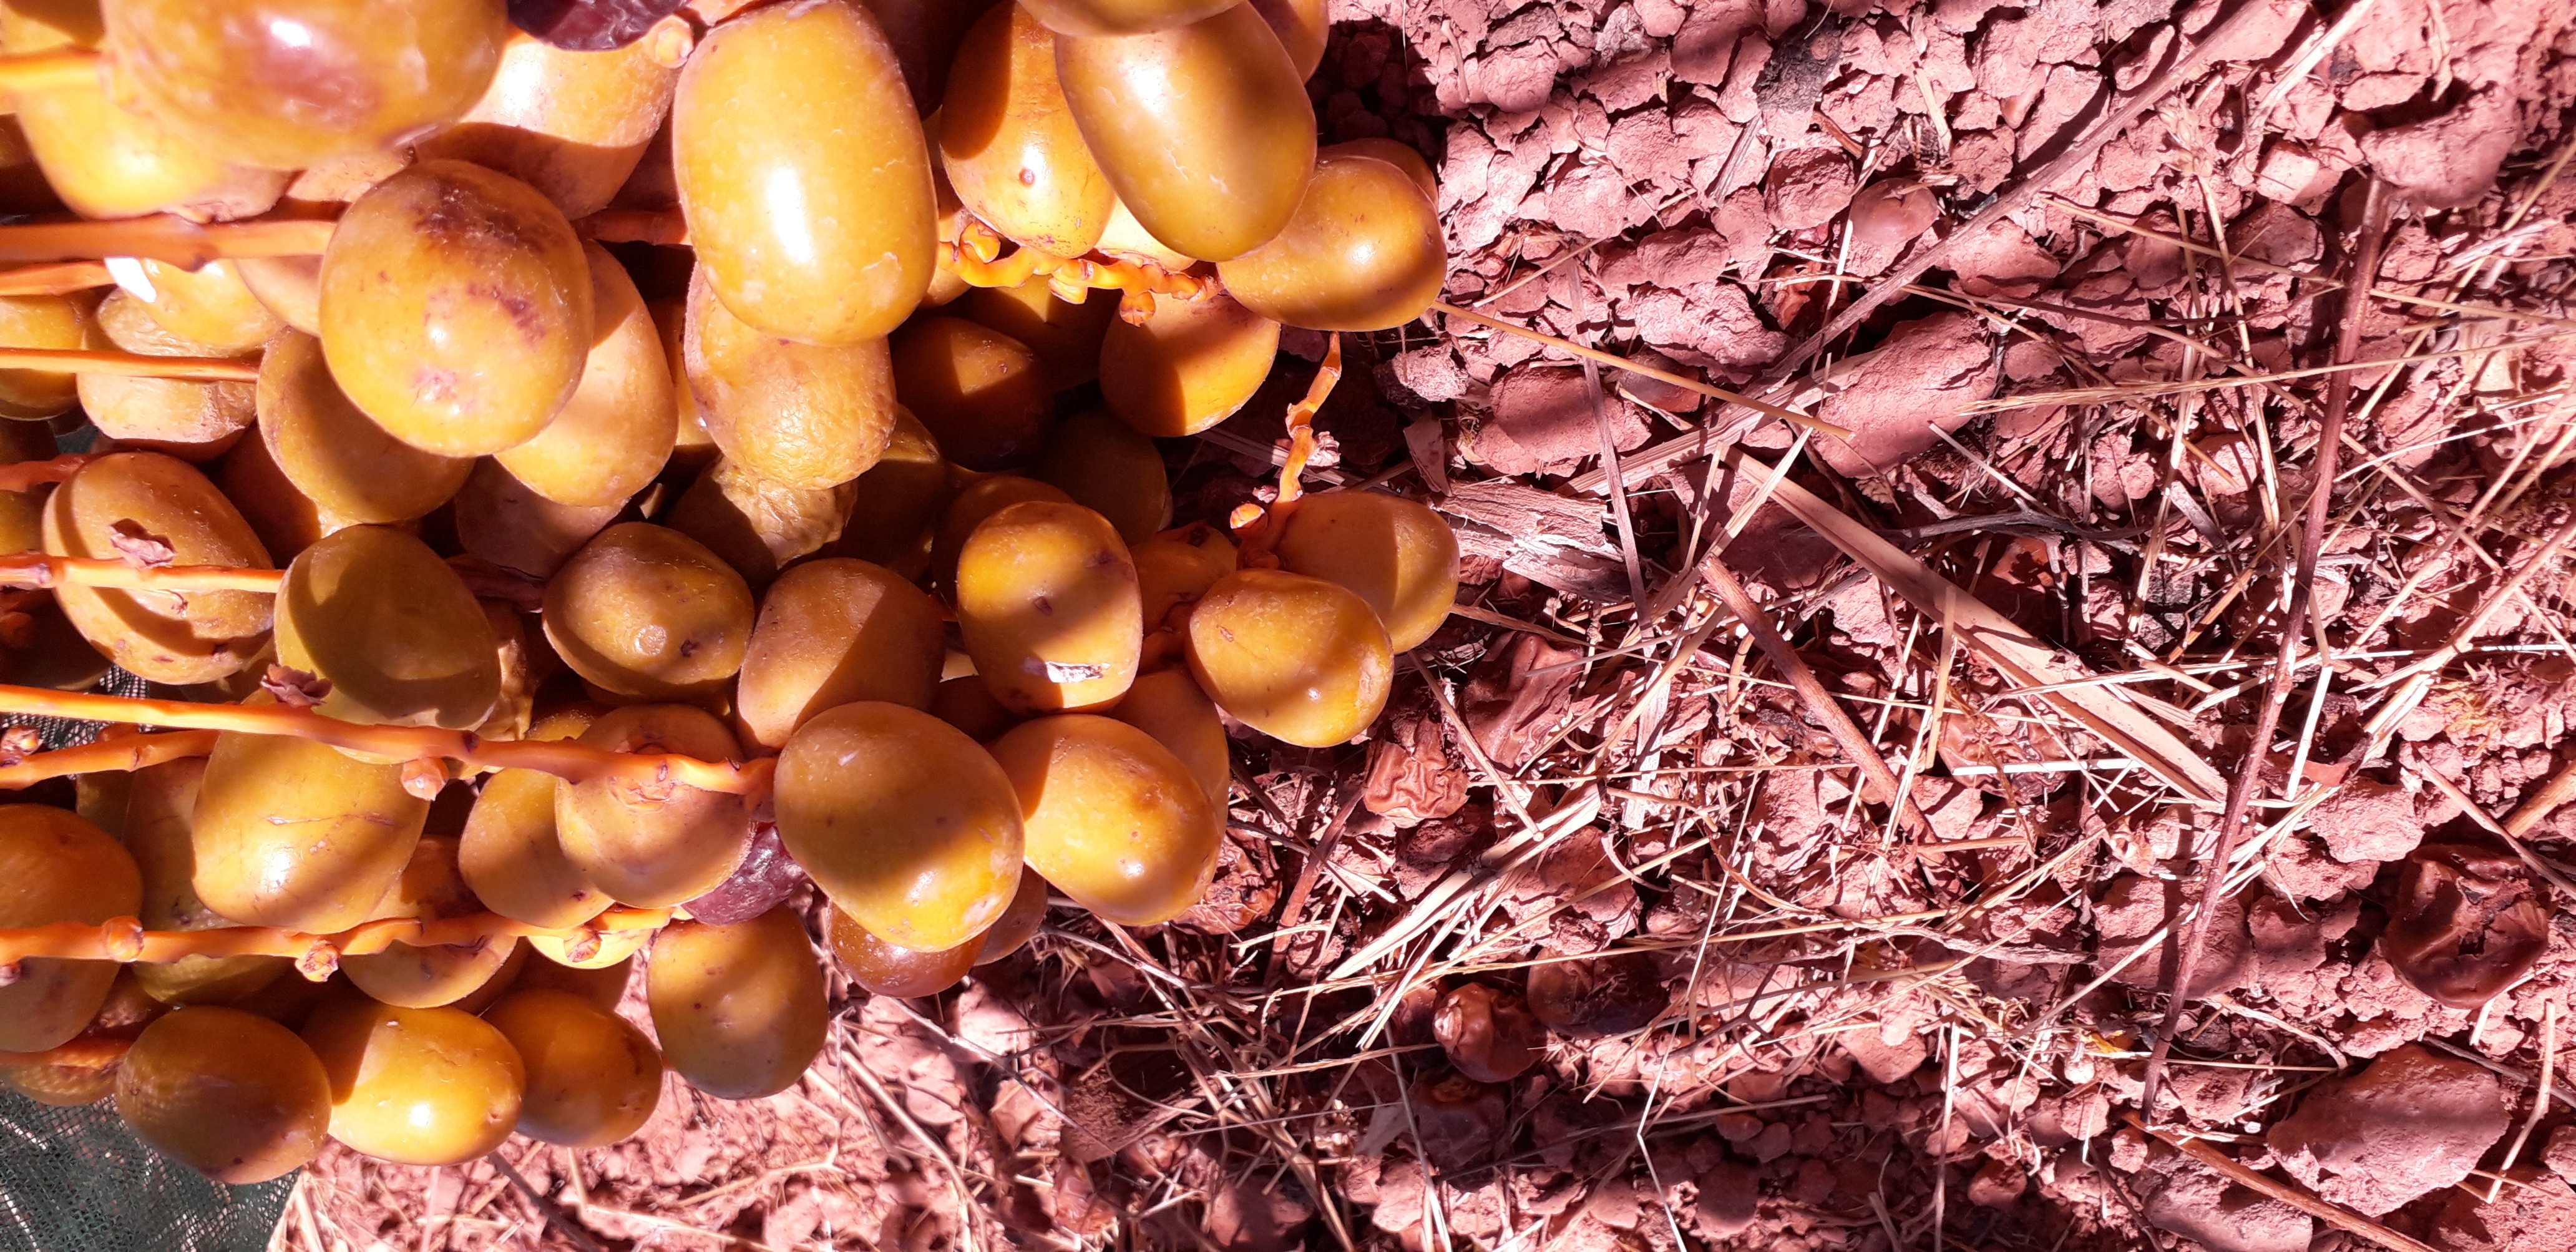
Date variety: Boufagous